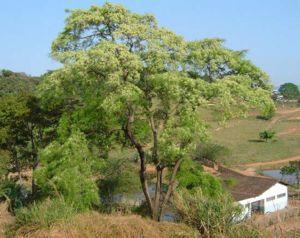
Anadenanthera colubrina est une espèce végétale de la famille des Fabacées. Cet arbre atteint 12 à 15 mètres de hauteur et le tronc mesure 50 cm de diamètre. Il apprécie les sols riches, sableux ou argileux.
La province de Jujuy est une province argentine, située dans le nord-ouest du pays, limitée à l'est et au sud par la province de Salta, à l'ouest par le Chili et au nord par la Bolivie. Sa capitale est San Salvador de Jujuy.